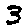
Label: 3